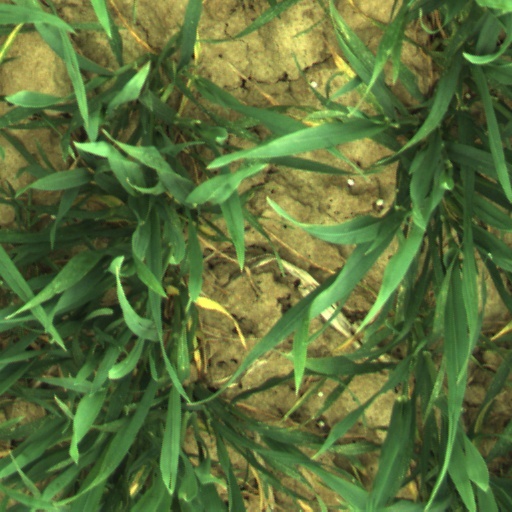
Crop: wheat